Sunnybank, Queensland

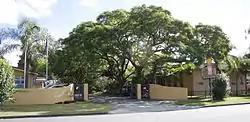
Boorman Street entrance, Sunnybank State High School, 2012

Sunnybank State School is a government primary (Prep–6) school for boys and girls at 50 Eddington Street. It includes a Special Education Program. In 2017, the school had an enrolment of 340 students with 27 teachers (22 full-time equivalent) and 19 non-teaching staff (11 full-time equivalent).